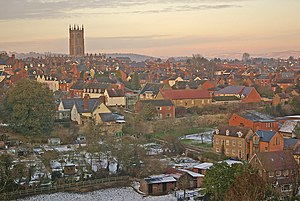
Ludlow (Storbritannien)
Ludlow set fra sydvest, hvor tårnet på St Laurence's Church ses i baggrunden.
Ludlow er en købstad i Shropshire, som ligger ved grænsen mellem England og Wales. Ludlow ligger også meget nær grænsen mellem Shropshire og Herefordshire. I Domesday Book var Ludlow en del af Herefordshire. På grund af sin beliggenhed var byen et administrativt og politisk centrum i Middelalderen. Byens store borg, Ludlow Castle er delvist bevaret.